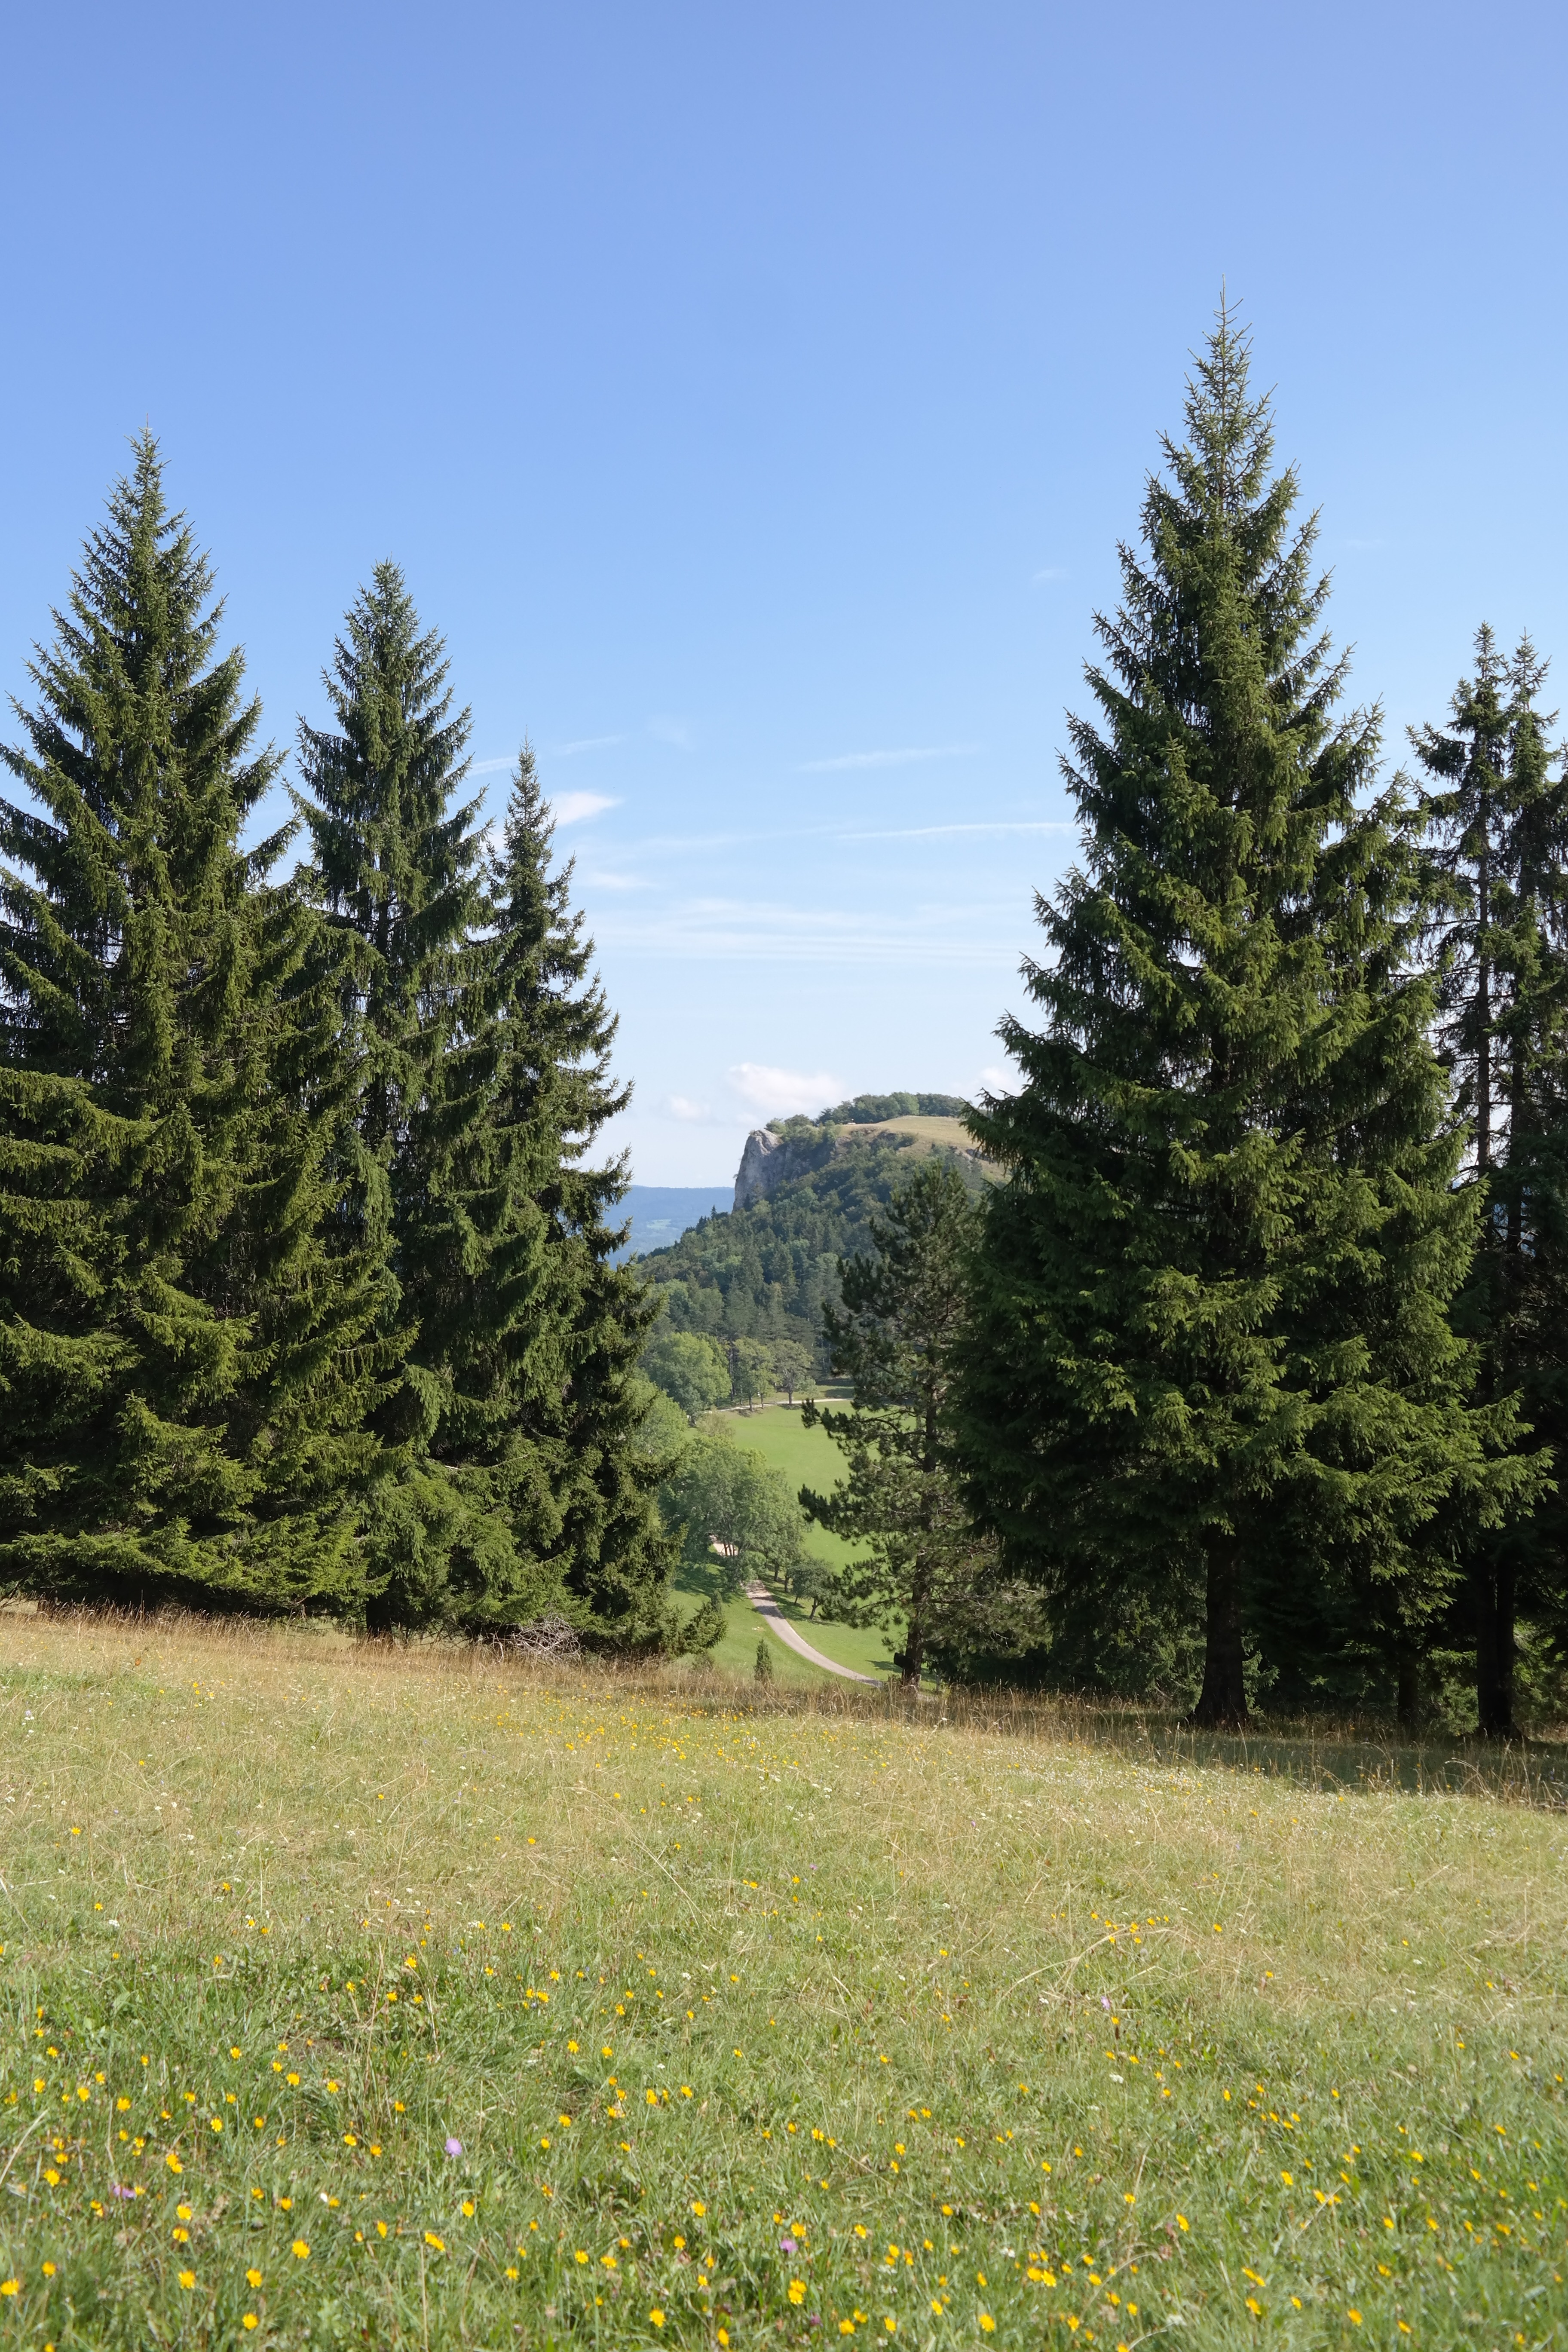
landscape, tree, nature, forest, rock, wilderness, mountain, plant, trail, meadow, hill, flower, valley, mountain range, pasture, fir, ridge, spruce, plateau, woodland, habitat, idyll, firs, ecosystem, punch, reported, swabian alb, biome, alb eaves, zollernalb, natural environment, woody plant, mountainous landforms, temperate broadleaf and mixed forest, temperate coniferous forest, land plant, sheep mountain, lochenstein, balingen mountains, balingen